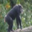
Label: chimpanzee